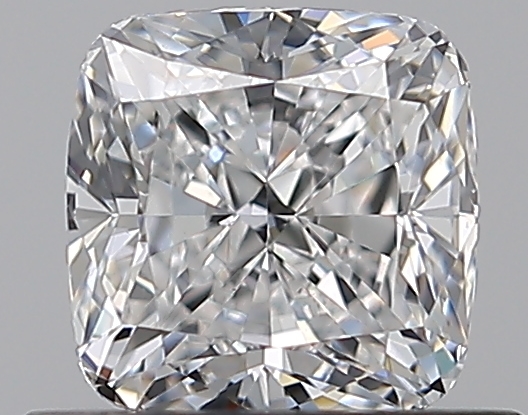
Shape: cushion
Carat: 0.7
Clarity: VS1
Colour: E
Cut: VG
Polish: EX
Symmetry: VG
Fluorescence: F
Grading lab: GIA
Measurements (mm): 4.9 x 4.86 x 3.35